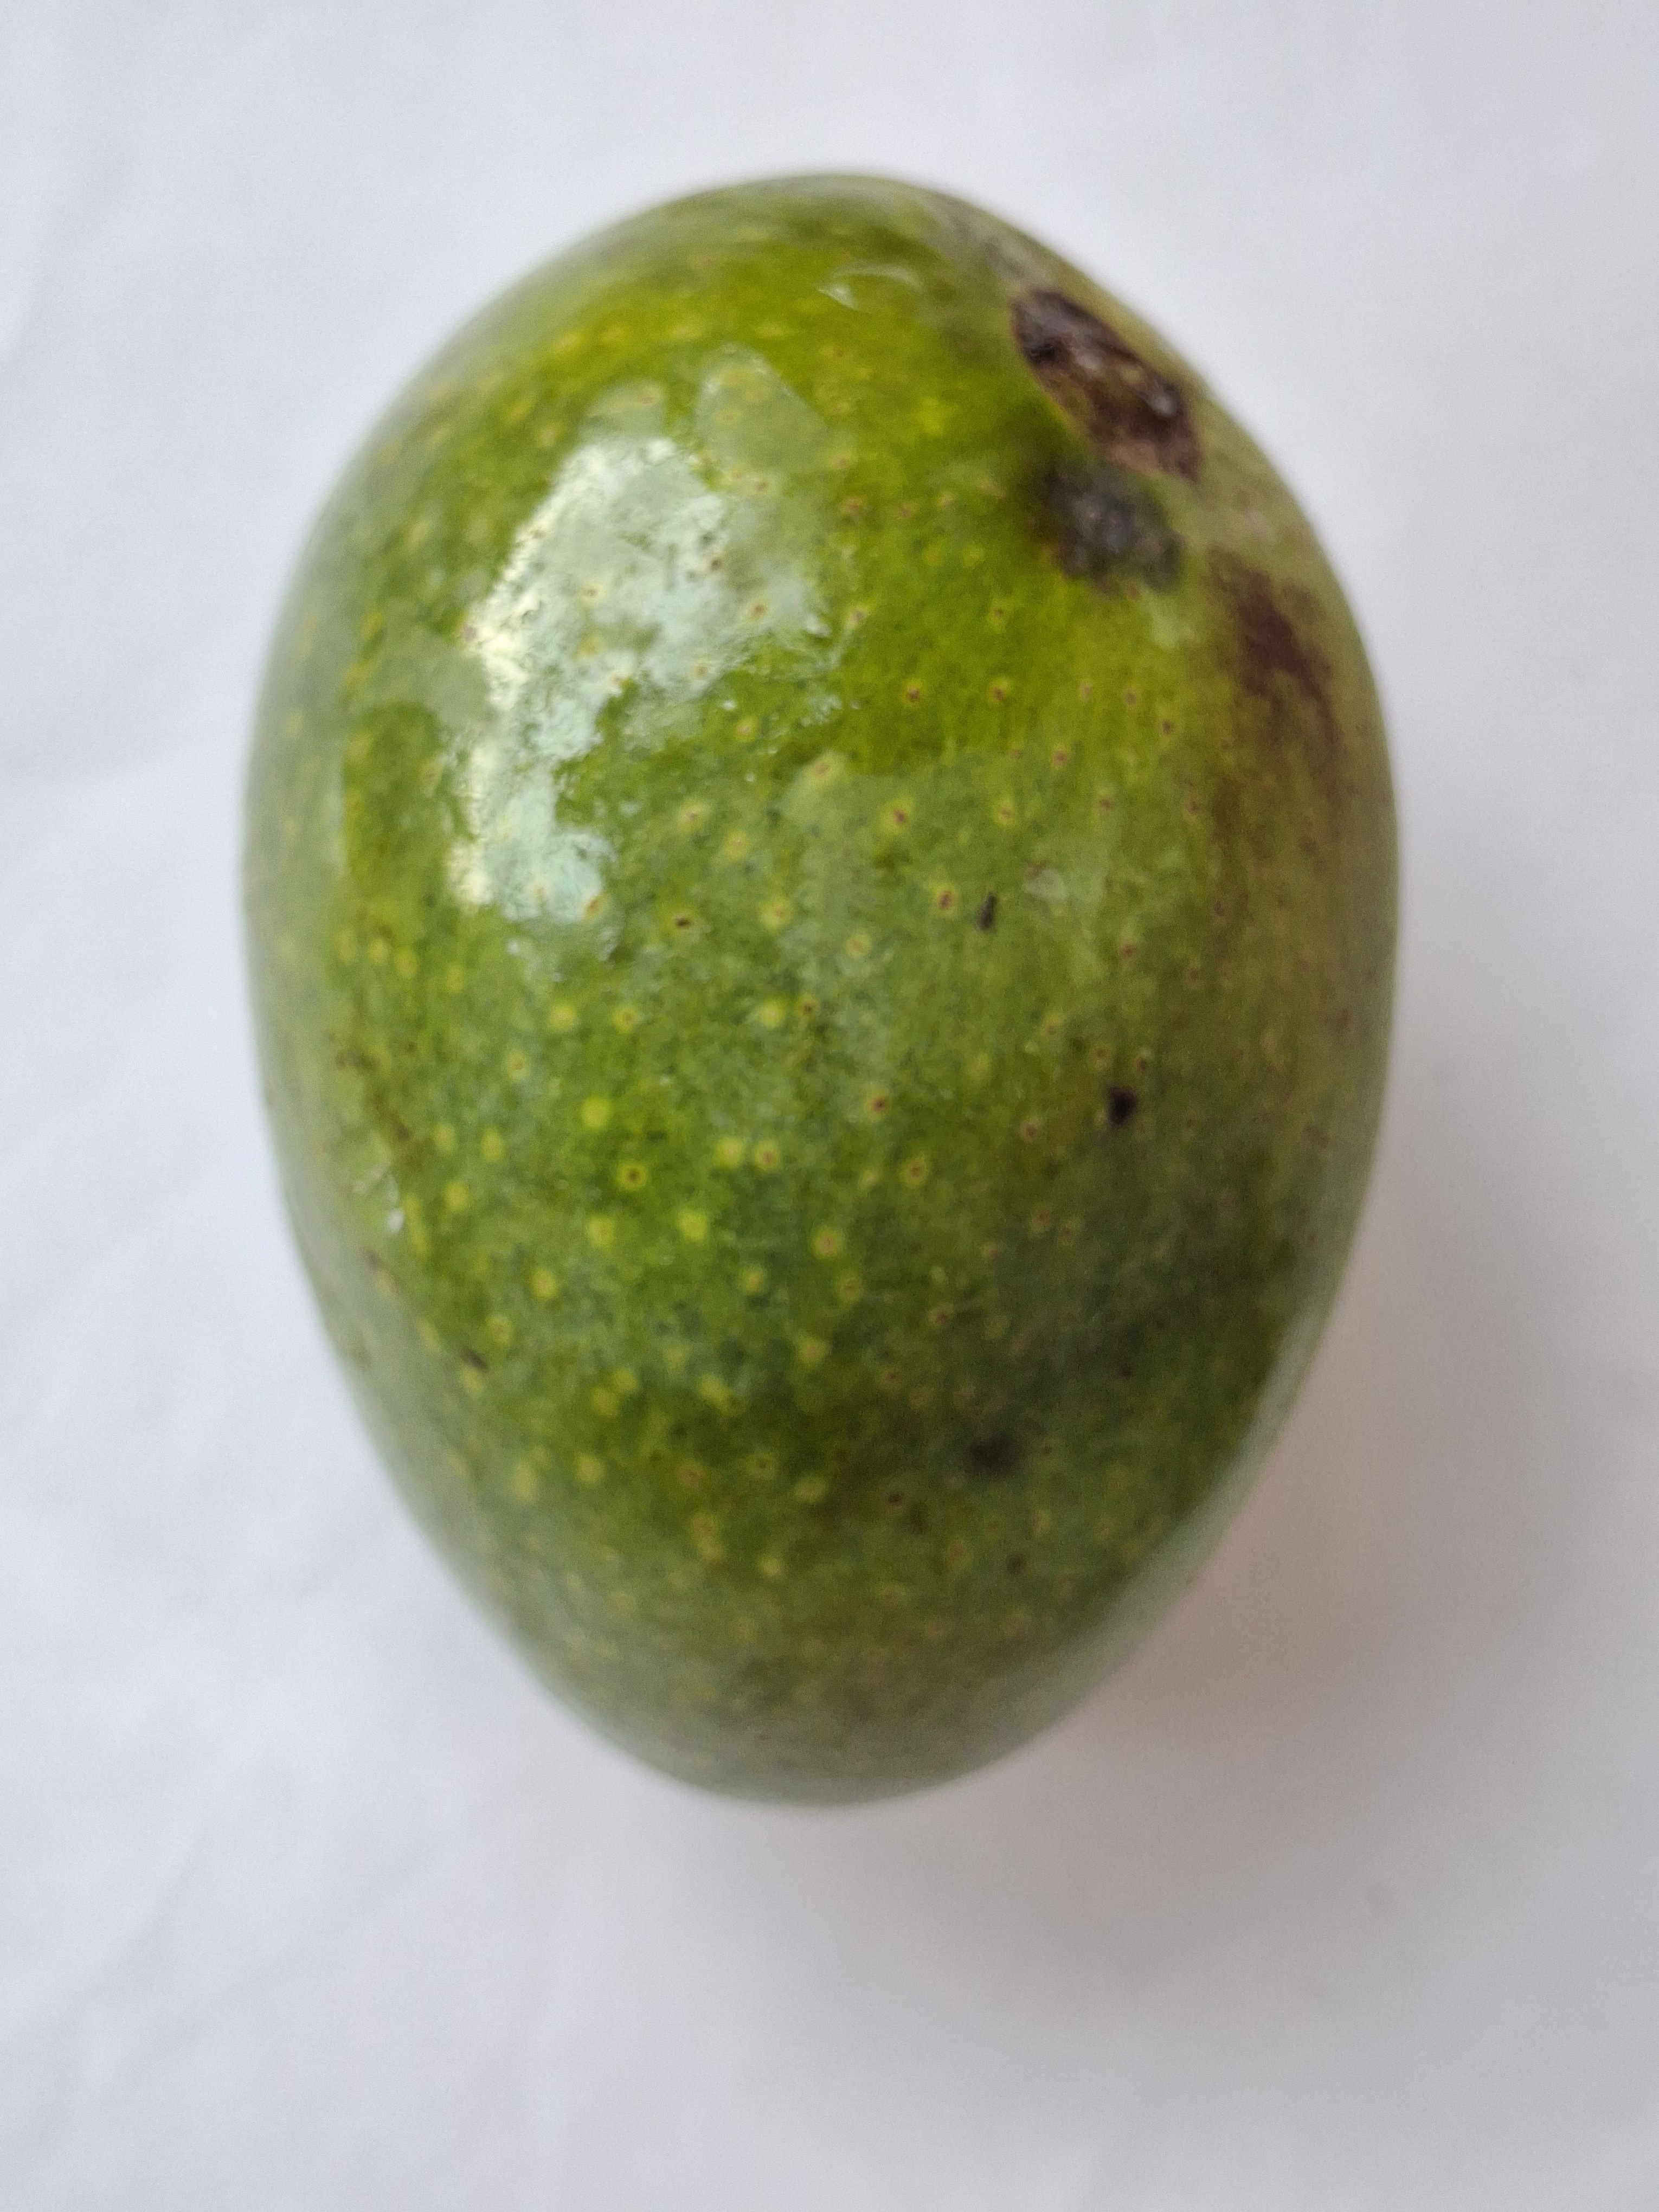
Mango variety: GopalBhog